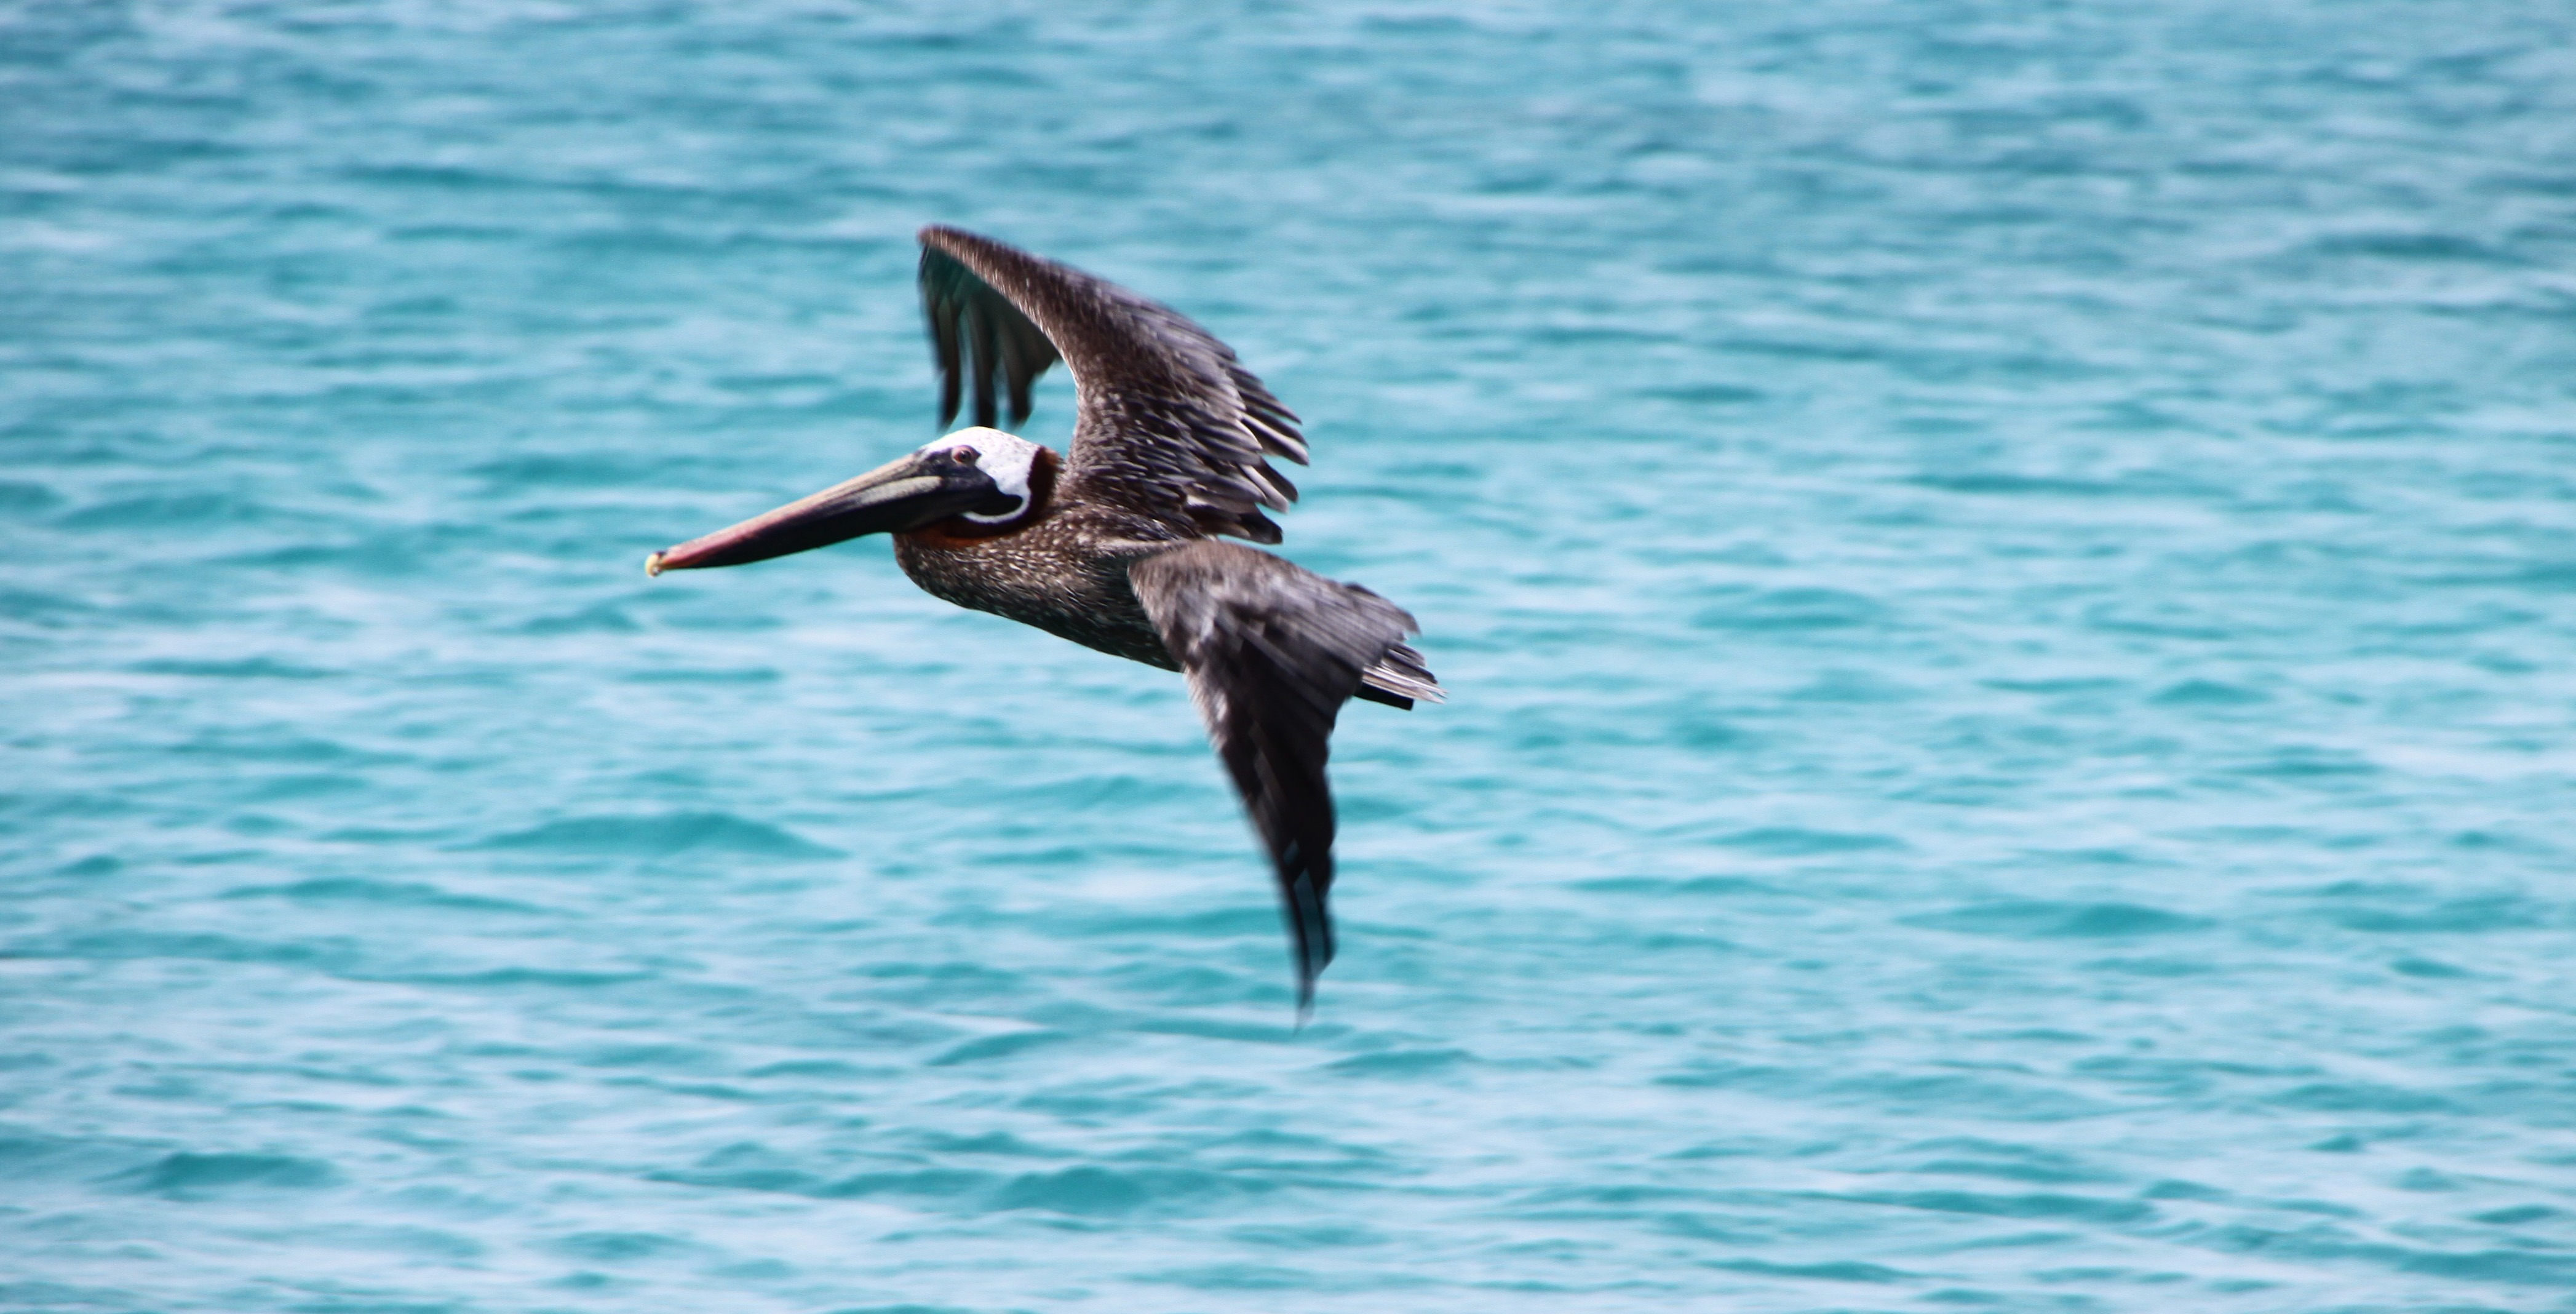
sea, bird, wing, pelican, seabird, fly, plumage, vertebrate, bill, caribbean, albatross, pelikan, aruba, water bird, pelecaniformes, brown pelican, wing beat, south sea, abc islands, pelecanus occidentalis, state bird, brown pelican pelecanidae, lesser antilles